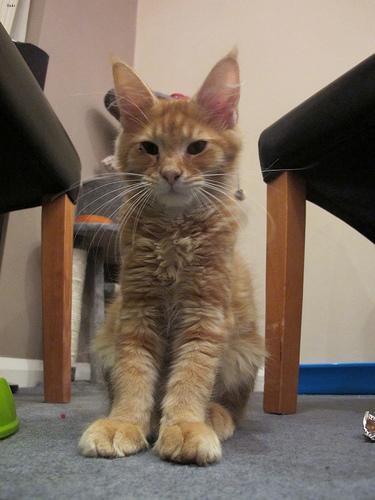
Maine Coon